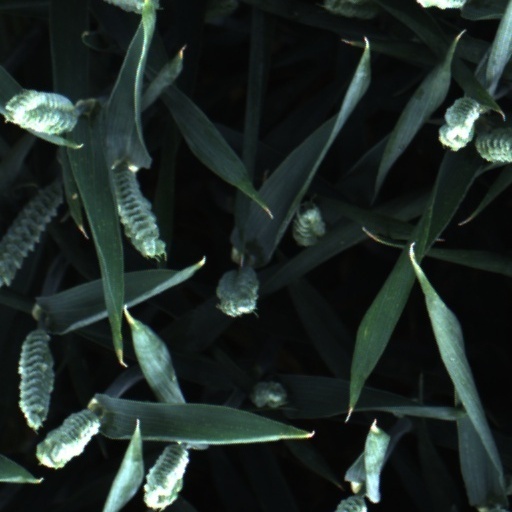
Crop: wheat